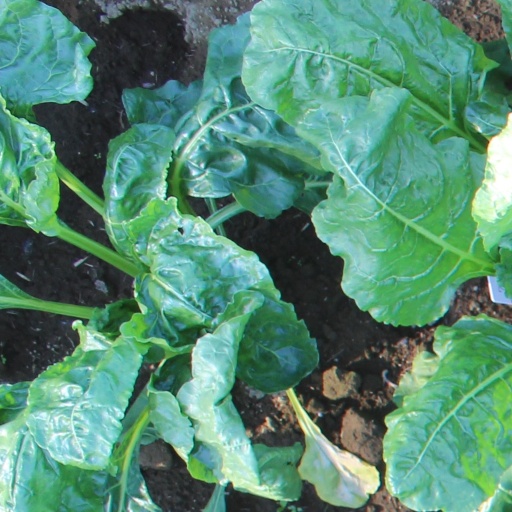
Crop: sugar beet